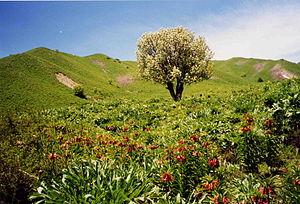
Le Pamir est un massif de haute montagne centré sur l'Est du Tadjikistan avec des prolongements en Afghanistan, en République populaire de Chine et au Kirghizistan. Situé à la jonction entre plusieurs systèmes orographiques d'Asie centrale et du Tibet, il possède trois sommets principaux de plus de 7 000 mètres dont le pic Ismail Samani, généralement considéré comme son point culminant à 7 495 mètres d'altitude, ce qui a valu au massif le qualificatif de « toit du monde ». Son nom s'applique aussi bien à un certain type de vallée glaciaire plus fertile que les montagnes et les plateaux qui les entourent. Ces derniers sont généralement soumis à des conditions climatiques extrêmes, avec des précipitations très faibles et des écarts de températures importants, en particulier dans la moitié orientale désertique du massif. Toutefois, le Pamir est l'une des régions qui abritent le plus de glaciers en dehors des pôles, dont le glacier Fedtchenko avec 77 kilomètres de long. Ceci lui permet d'être parcouru par un grand nombre de rivières appartenant aux bassins de l'Amou-Daria à l'ouest et du Tarim à l'est, et de contenir des centaines de lacs.
La toundra et désert d'altitude du Pamir est une écorégion d'Asie faisant partie du biome des prairies et broussailles de montagnes et qui s'étend sur les pentes de la chaîne montagneuse du Pamir, au Tadjikistan, en Afghanistan, au Kirghizistan et en Chine.